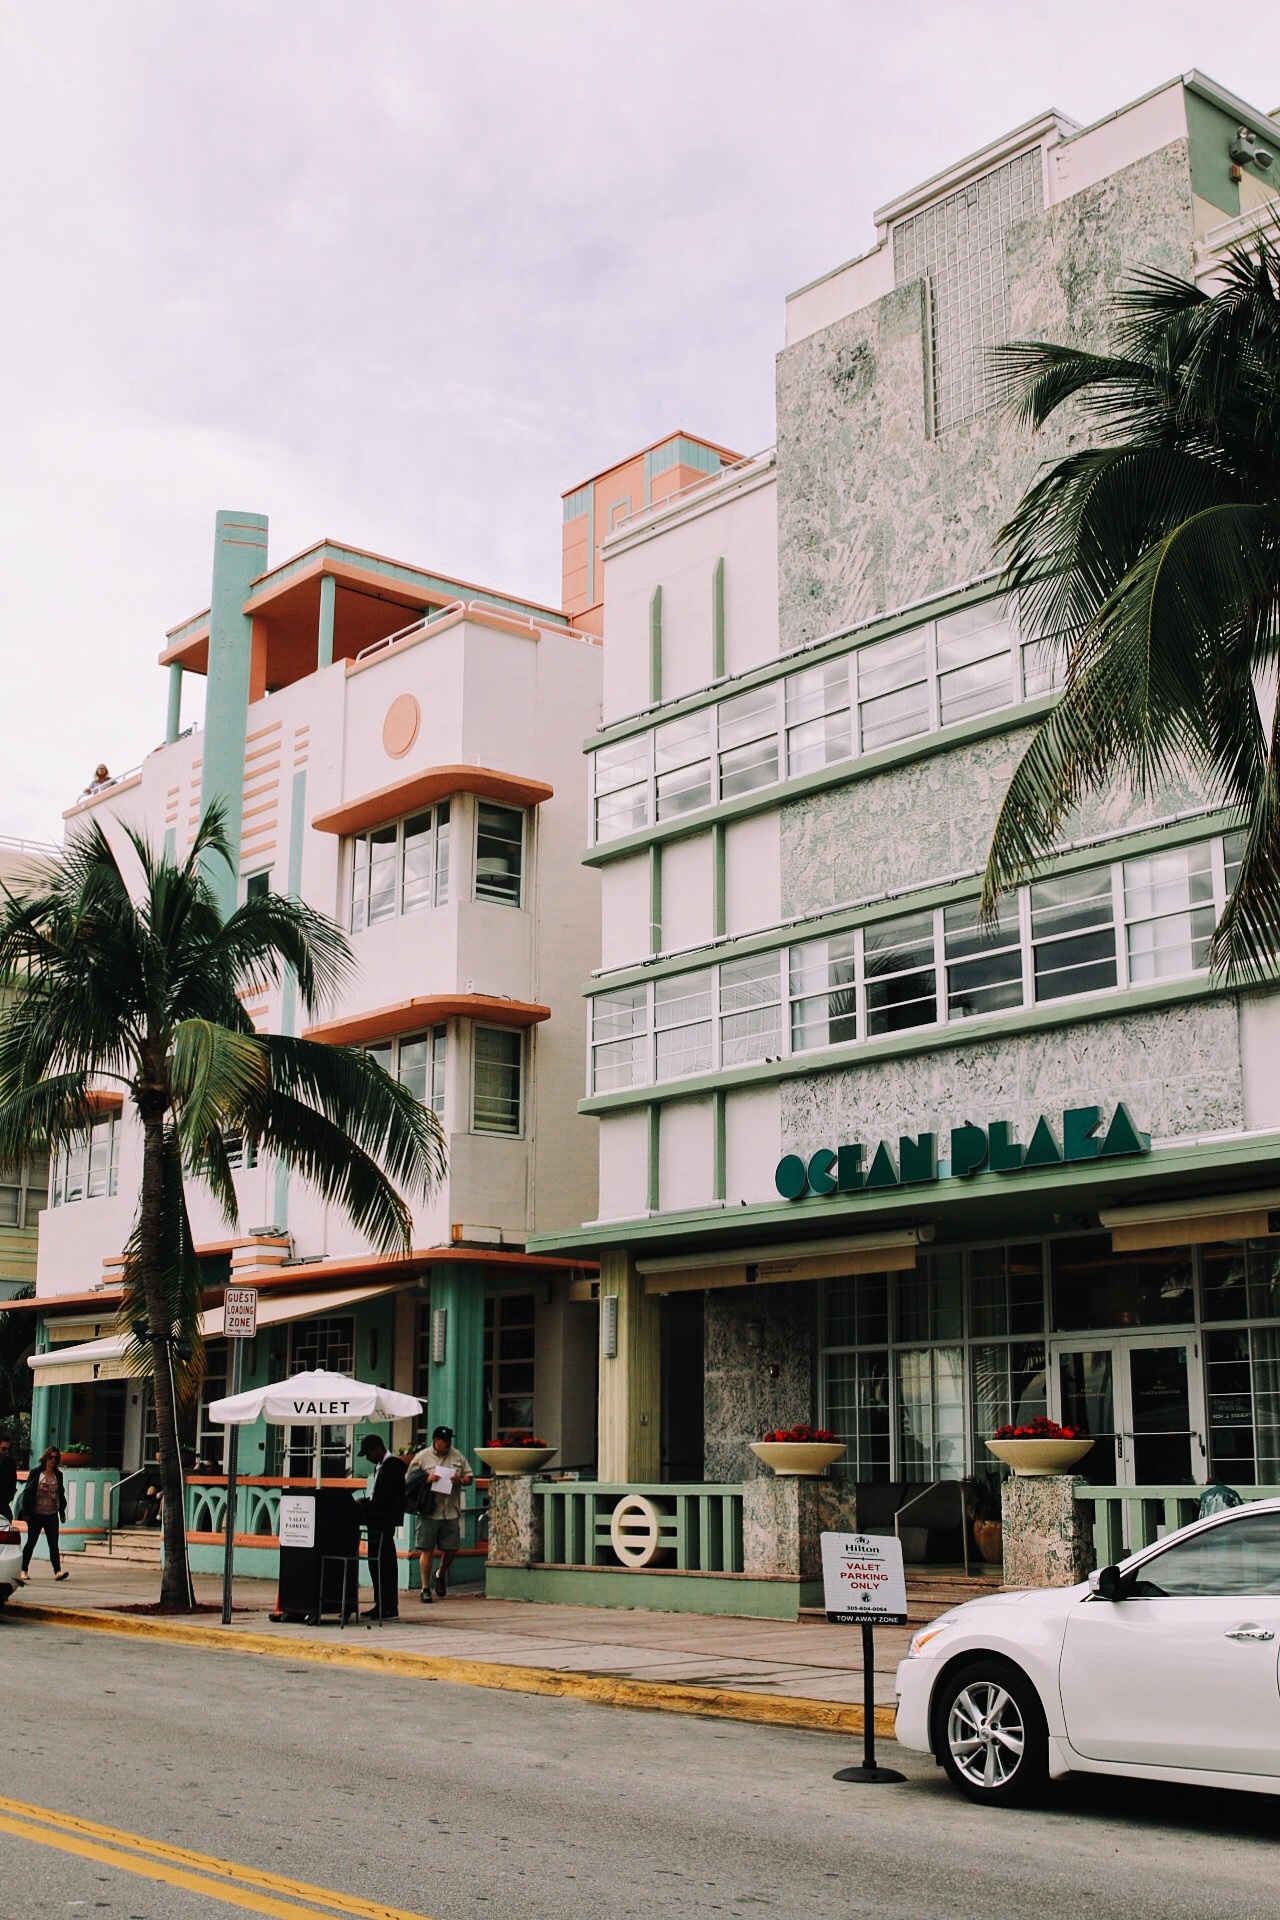
architecture, road, street, town, building, city, downtown, plaza, facade, apartment, condominium, neighbourhood, urban area, residential area, human settlement